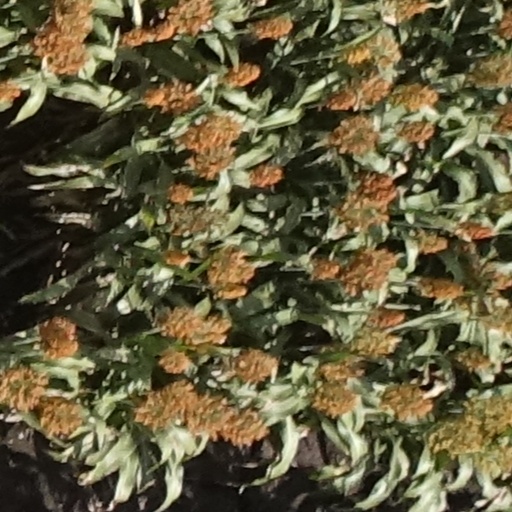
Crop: sorghum